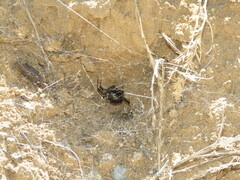
Species: Lactrodectus_hesperus